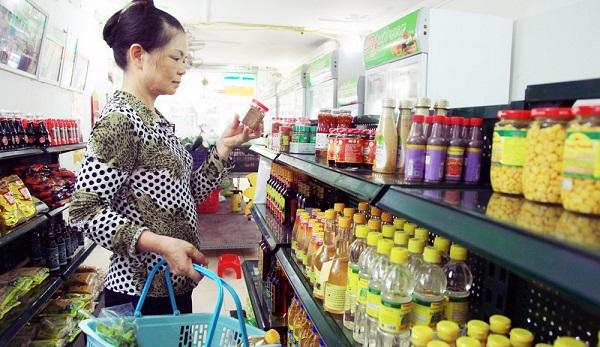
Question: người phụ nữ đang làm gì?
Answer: người phụ nữ đang xem hàng để mua